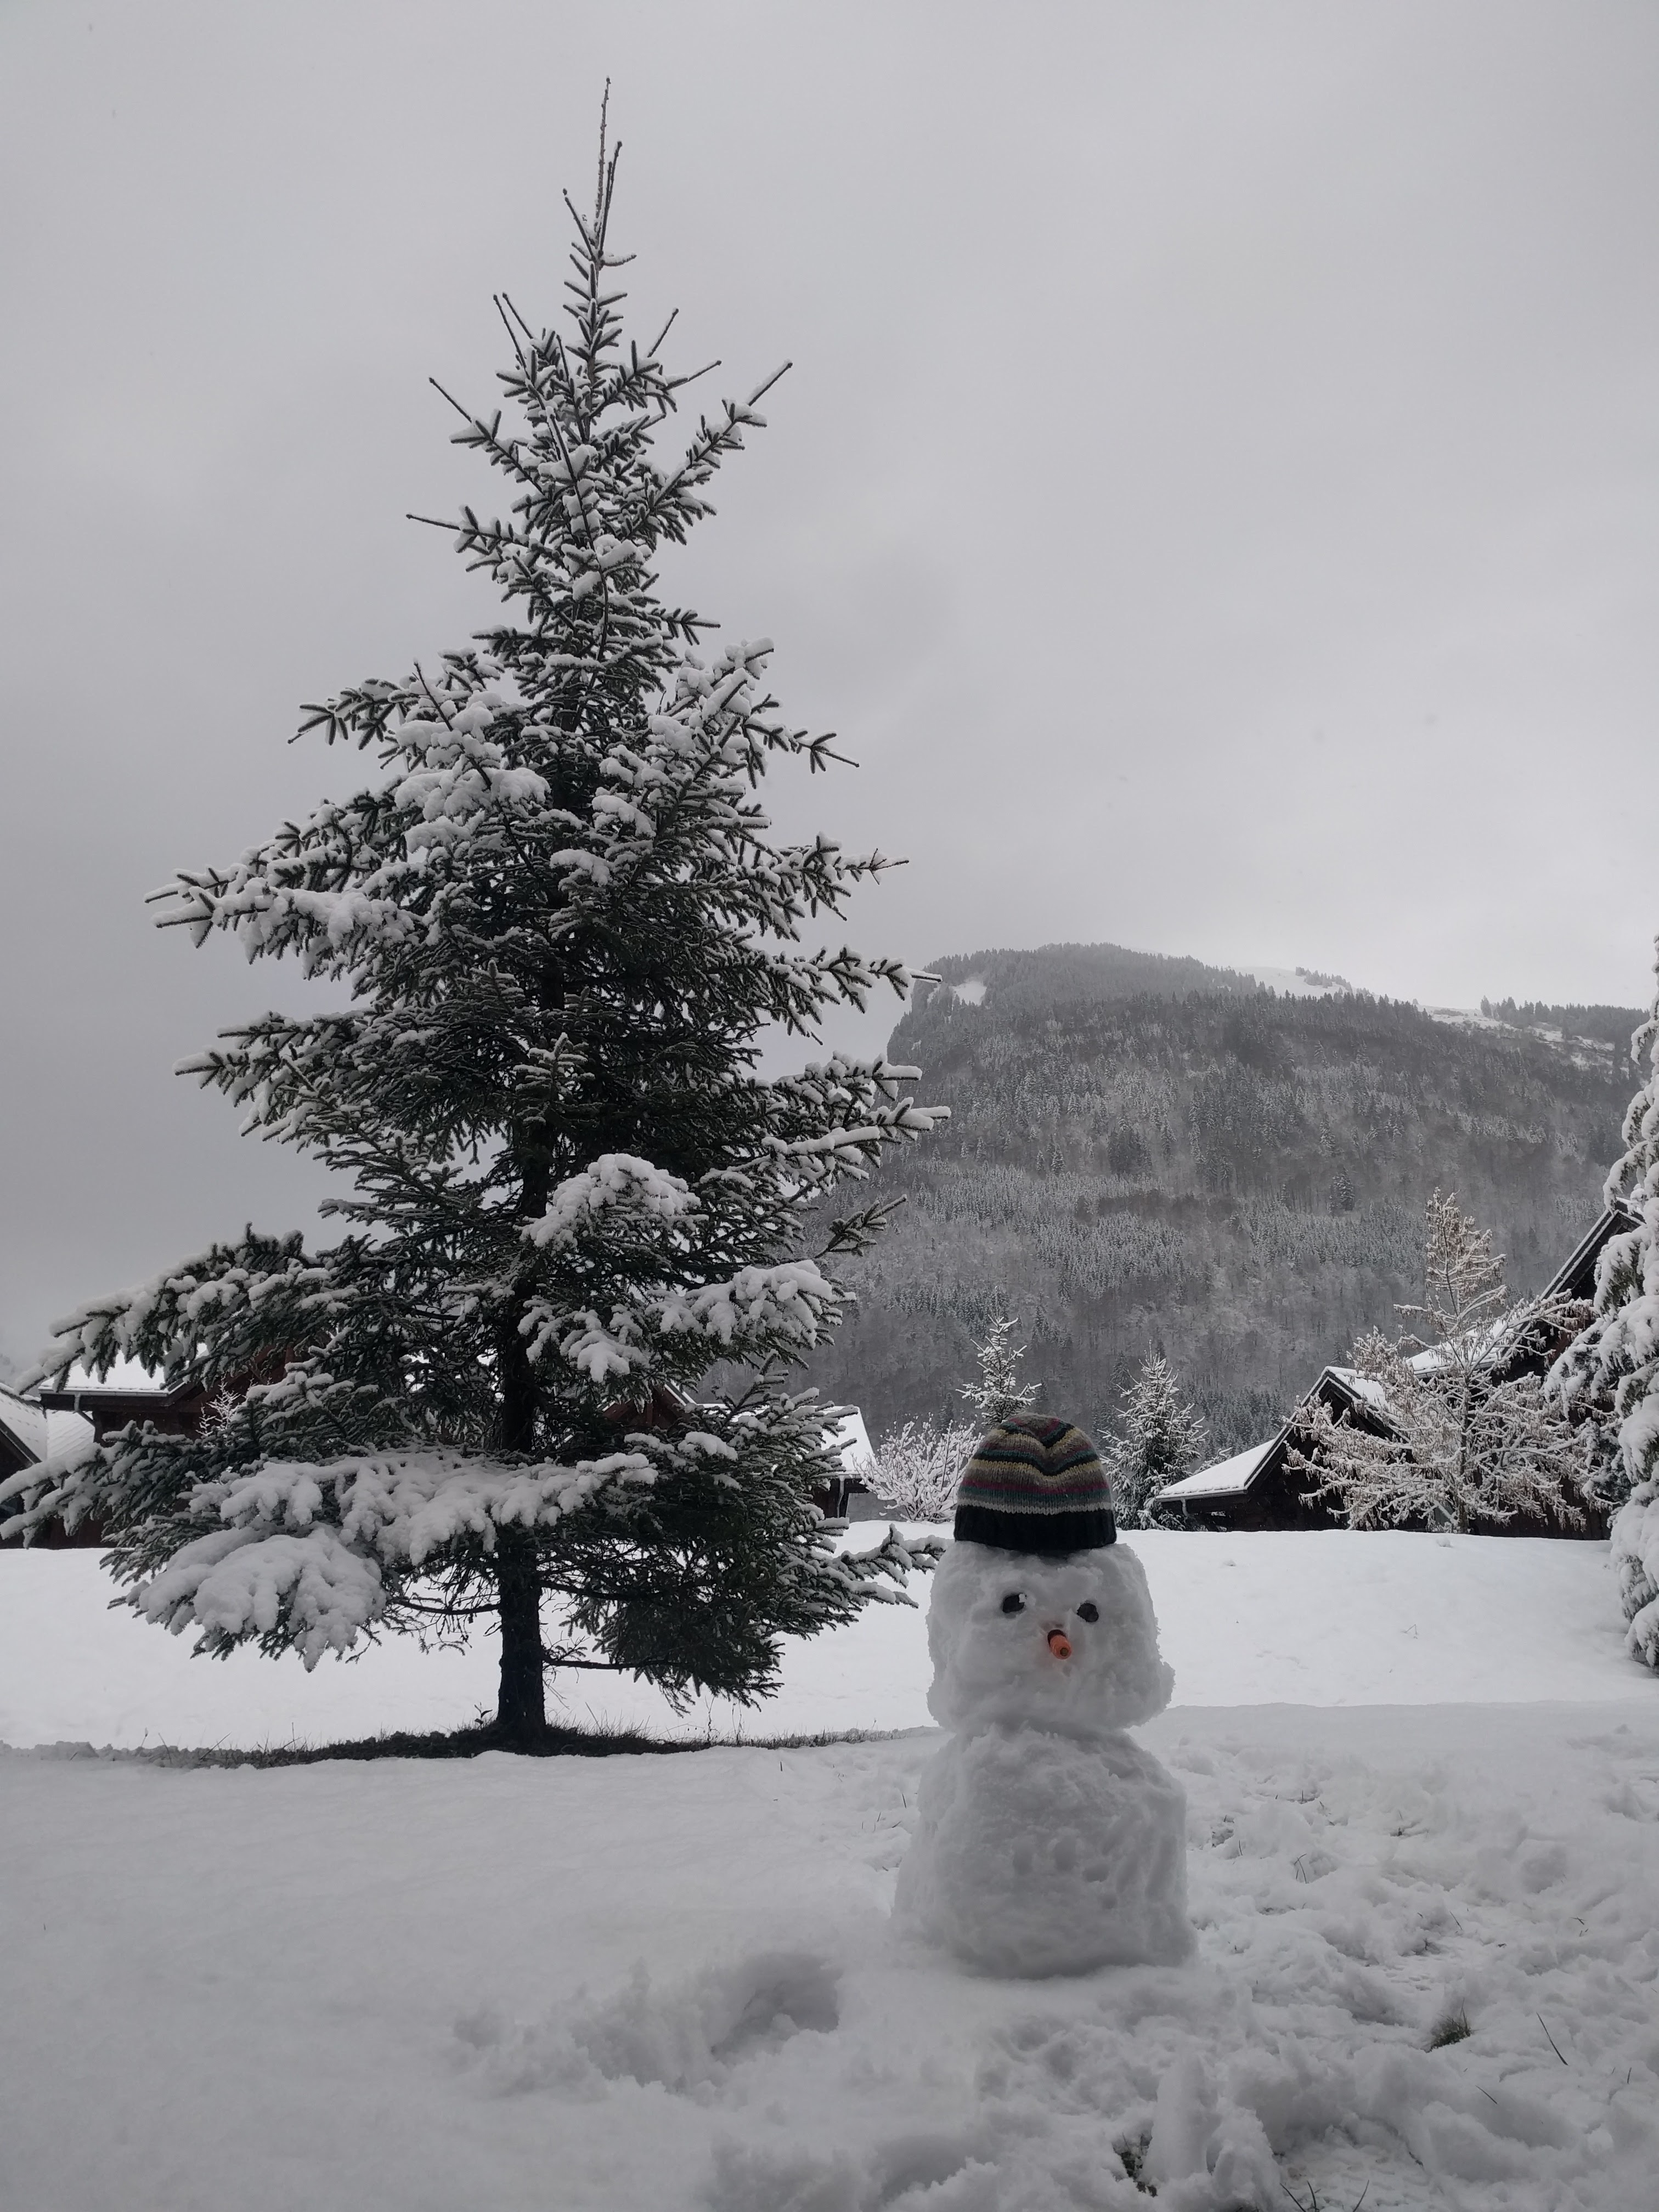
tree, branch, snow, winter, weather, fir, season, spruce, blizzard, freezing, woody plant, winter storm